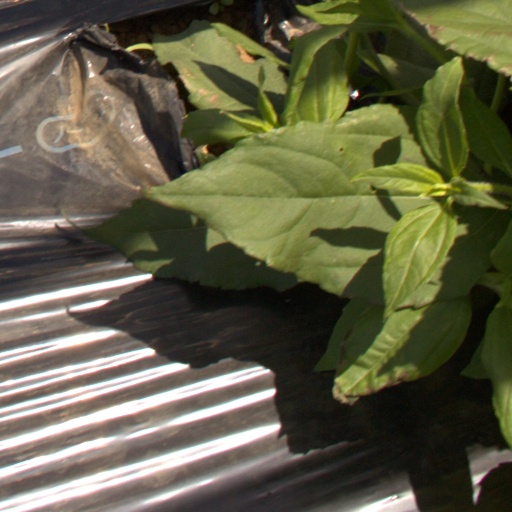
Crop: Jerusalem artichoke